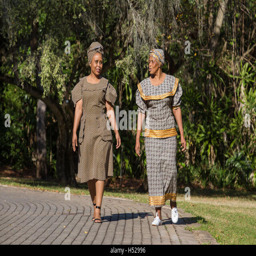
women in traditional dress walking along a paved path talking